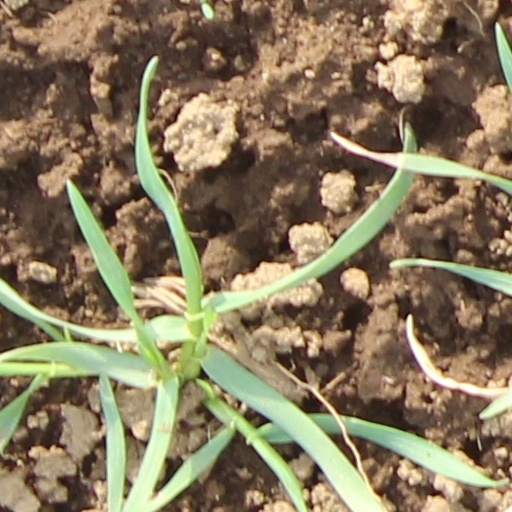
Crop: wheat